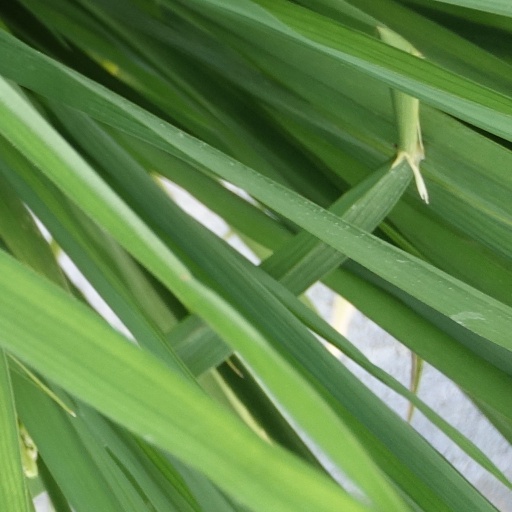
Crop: rice